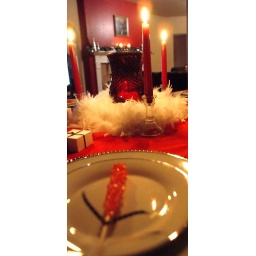
Not as fancy as it was in my head. Each white gift box had magnets in them that I made :)